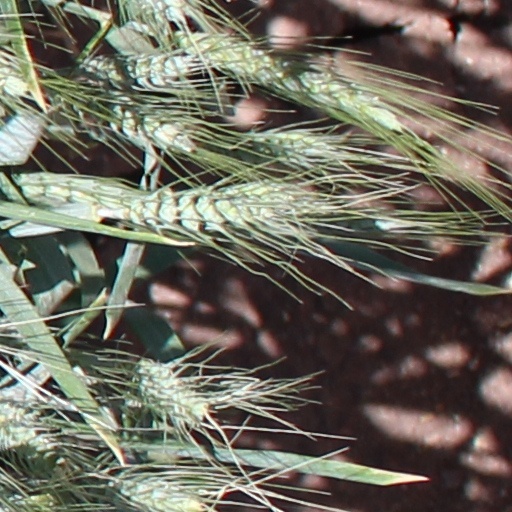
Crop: wheat